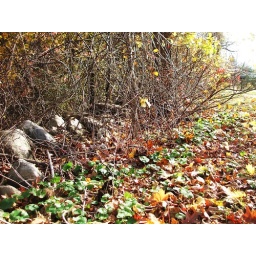
This wall is even more hidden then the wall before, it again is hidden by a similar plant and is only slightly viewable.